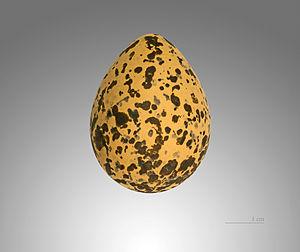
Le Vanneau à éperons est une espèce d'oiseaux échassiers de la famille des Charadriidae.